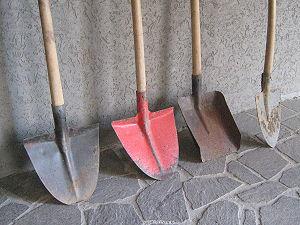
Une pelle est un outil de travail, destiné à déplacer des matériaux ameublis.